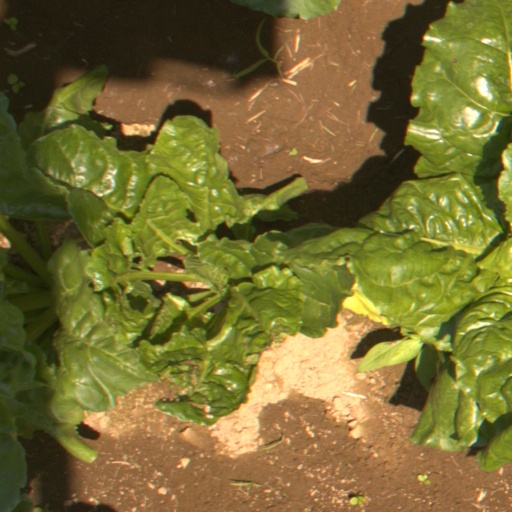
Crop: sugar beet